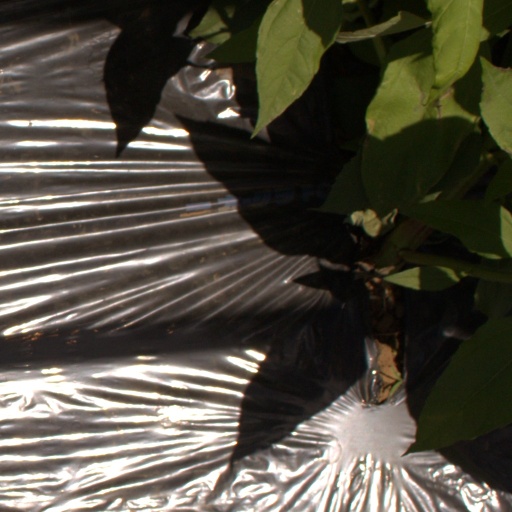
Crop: Jerusalem artichoke